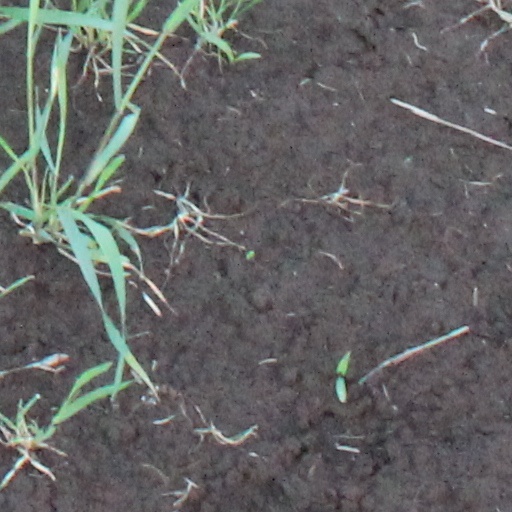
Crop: wheat